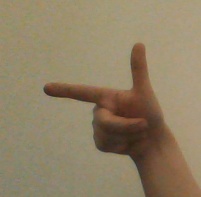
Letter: yaa